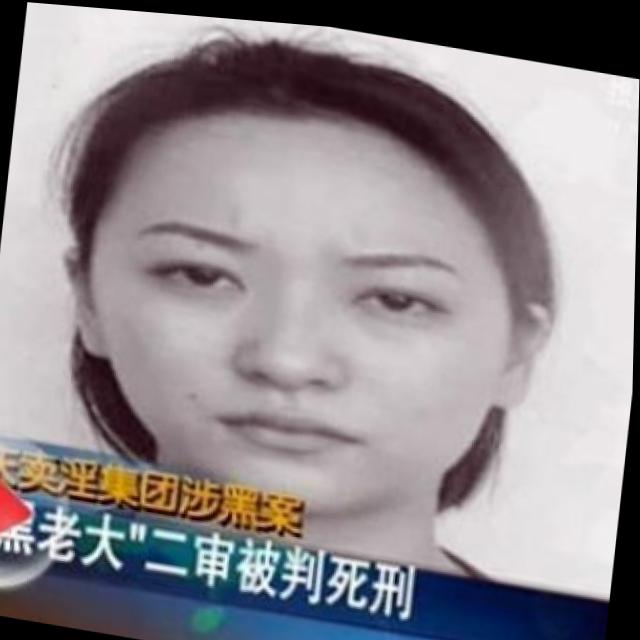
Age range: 21-44